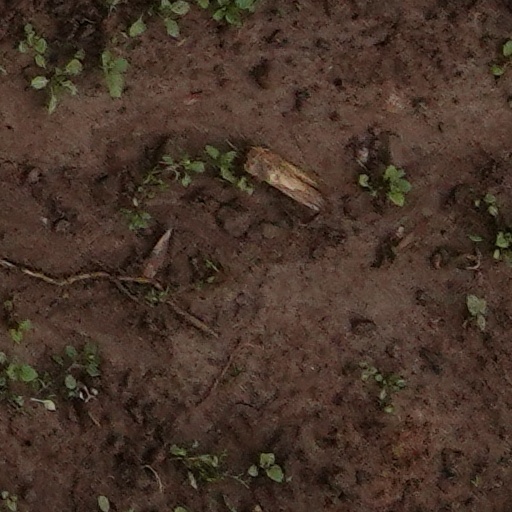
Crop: wheat